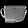
Label: Bag